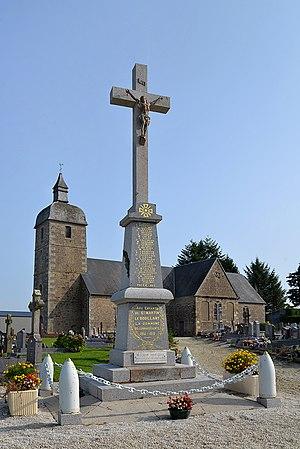
Saint-Martin-le-Bouillant (Manche)
Saint-Martin-le-Bouillant est une commune française, située dans le département de la Manche en région Normandie, peuplée de 318 habitants.